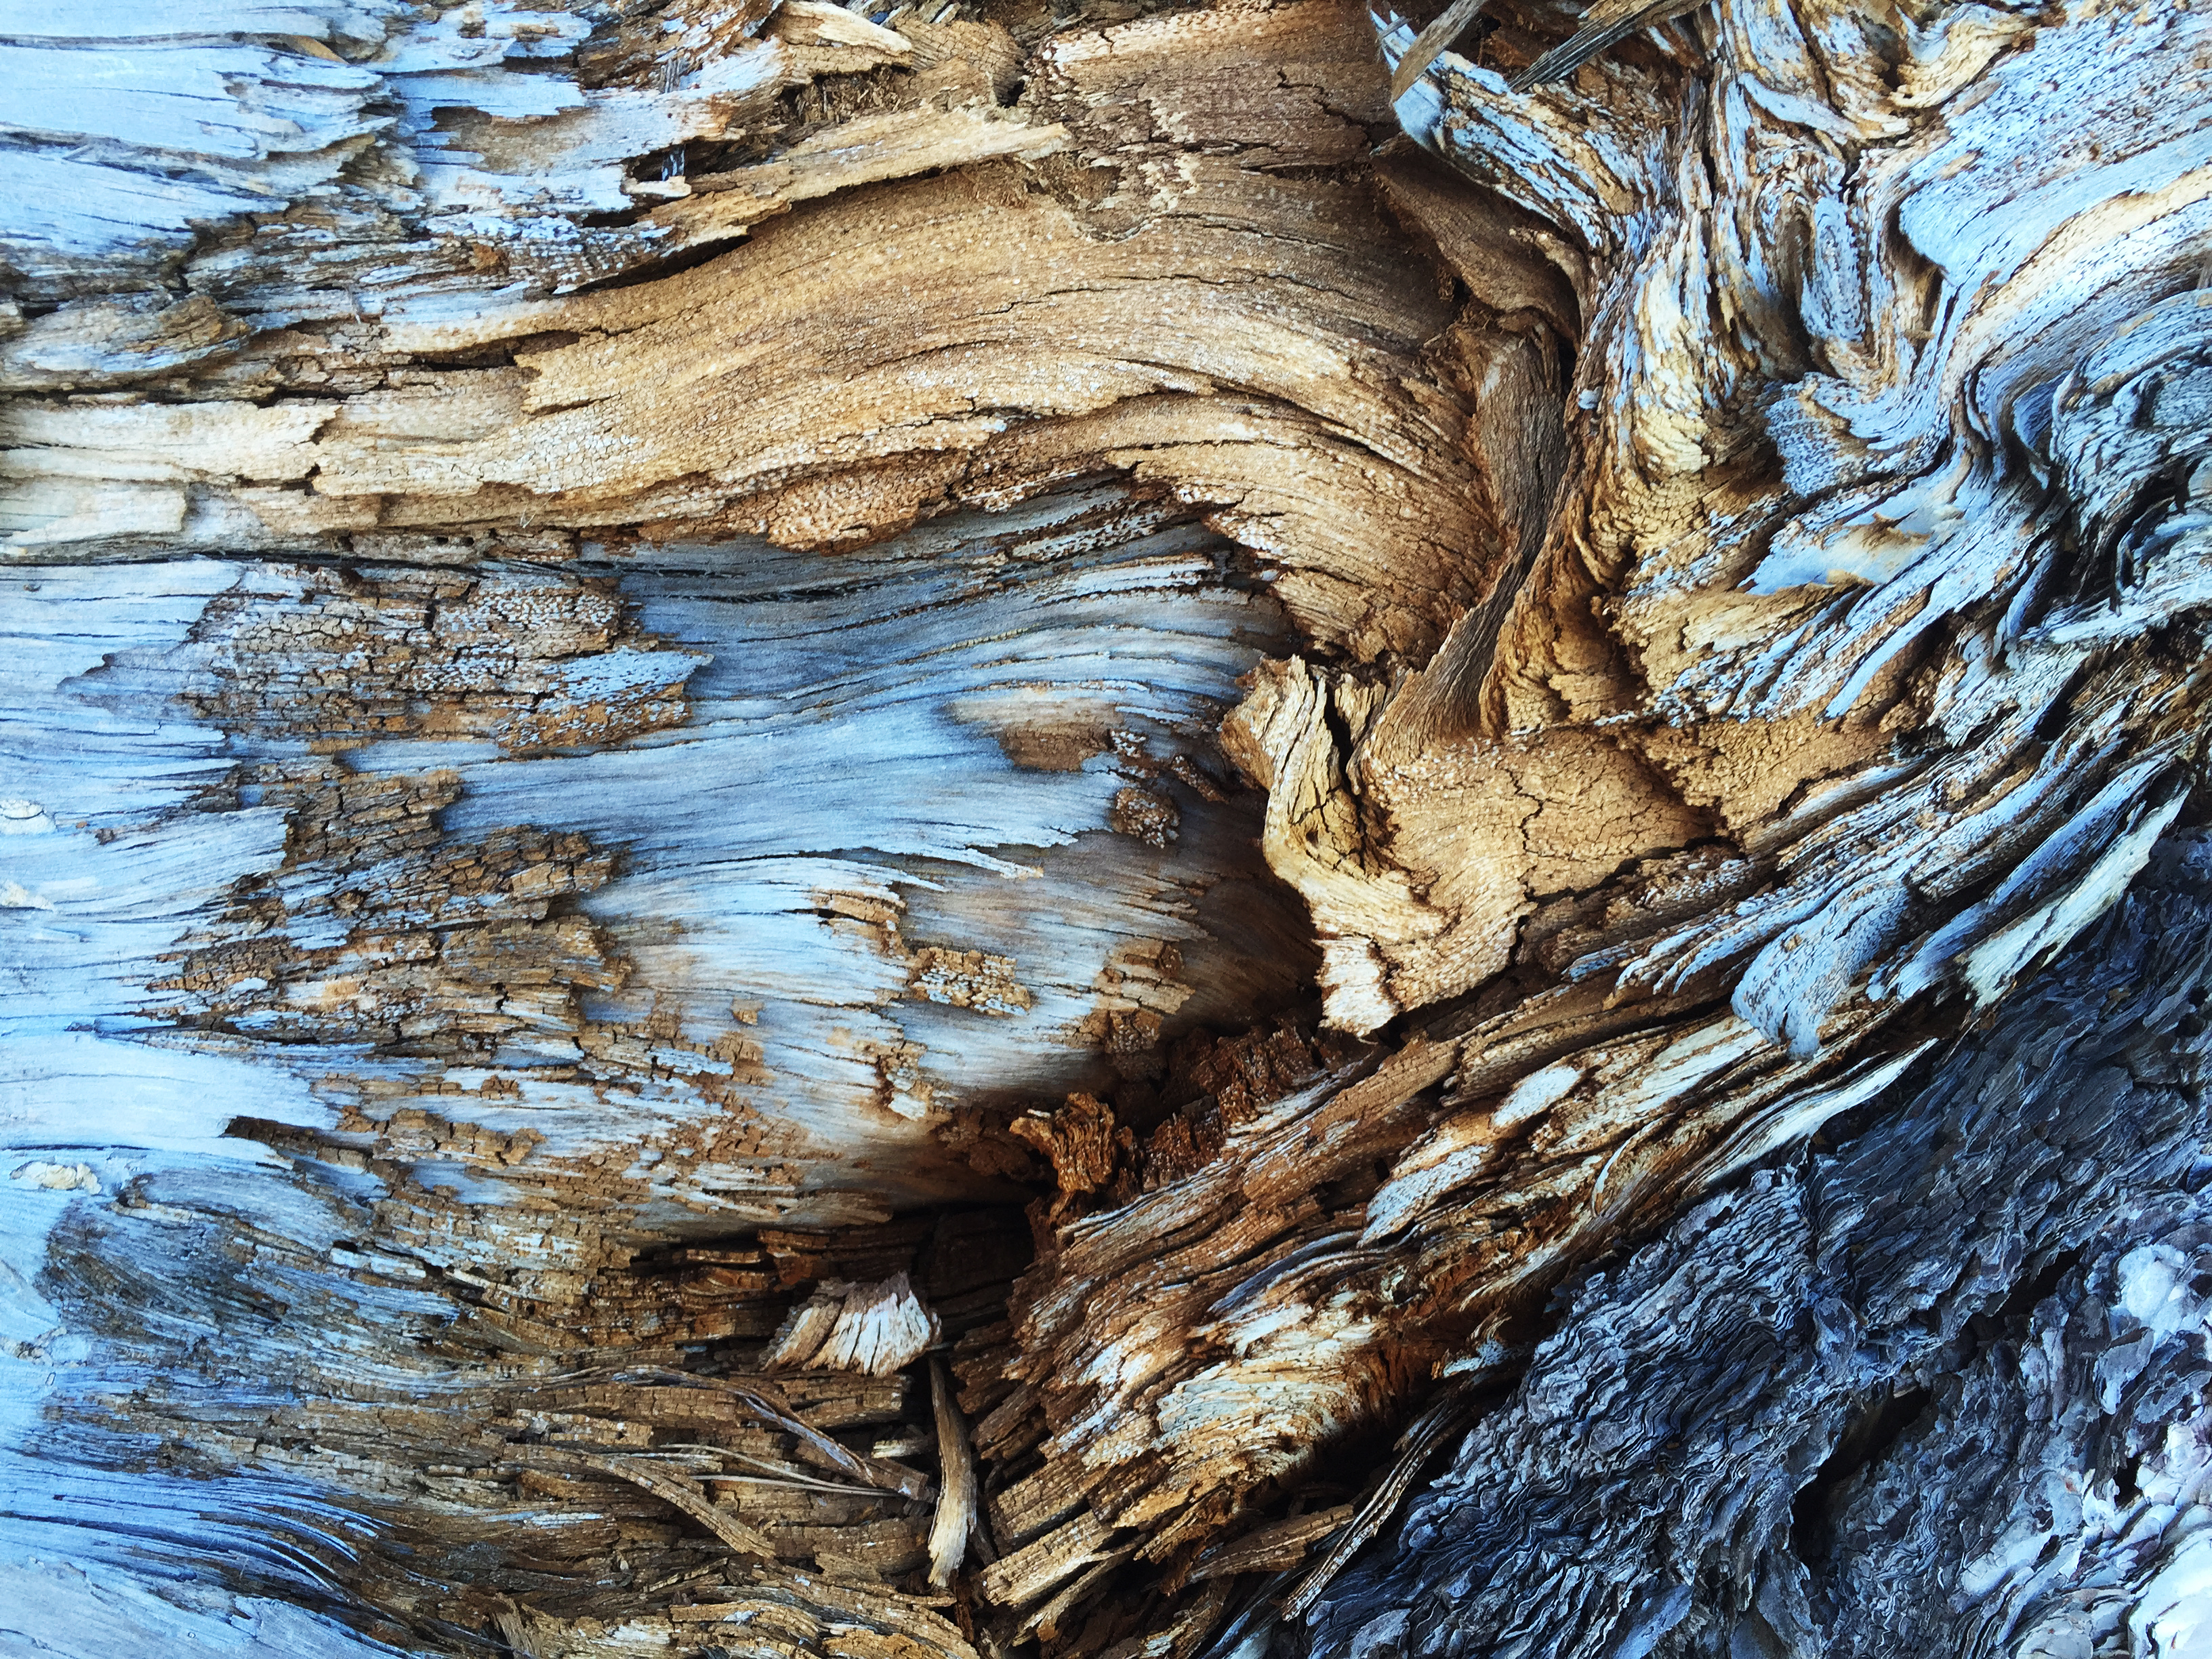
tree, nature, rock, branch, wood, texture, trunk, formation, cliff, pattern, decay, terrain, woodgrain, publicdomain, background, geology, lightblue, woody plant